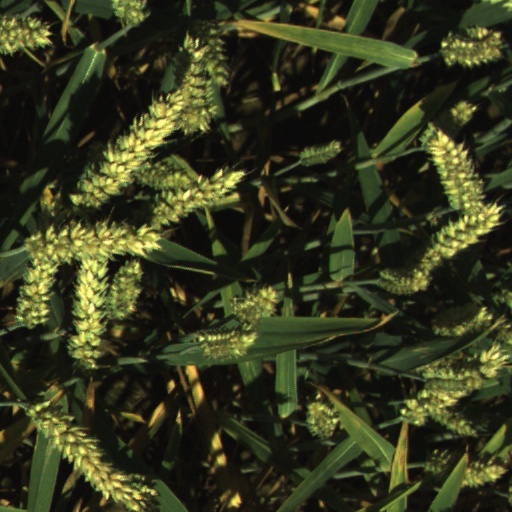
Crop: wheat